Luo Wenzao

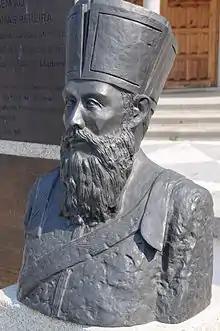
Thomas Pereira (1645–1708) was a Portuguese Jesuit at the court of the Kangxi Emperor.

Luo received recommendations from several members of the clergy. François Pallu and Pierre Lambert de la Motte met Domingo Fernández Navarrete in Madagascar on their way to Vietnam. When they heard of Luo from Navarrete, they wrote to the Pope asking him to appoint Luo as a bishop. Gabriel de Magalhães, the head of the Jesuit missions in China, also thought highly of Luo despite him being a Dominican.